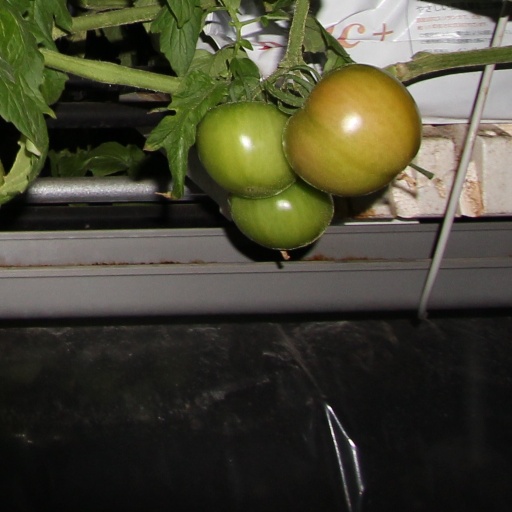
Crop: tomato